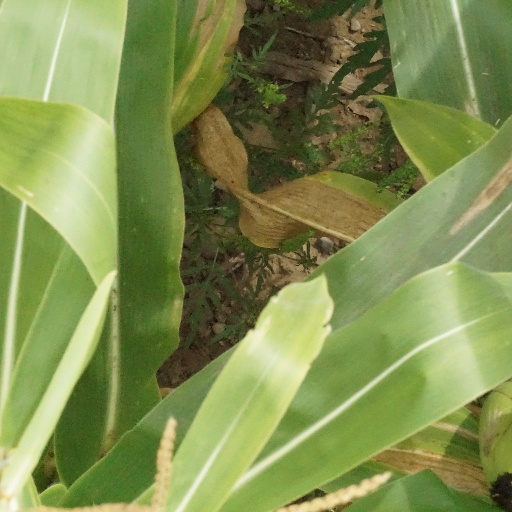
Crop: maize; corn